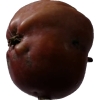
Label: Apple 18